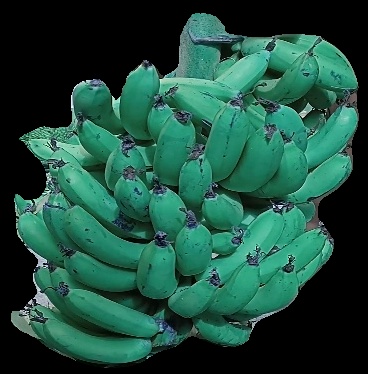
Variety: pachbale
Grade: grade3